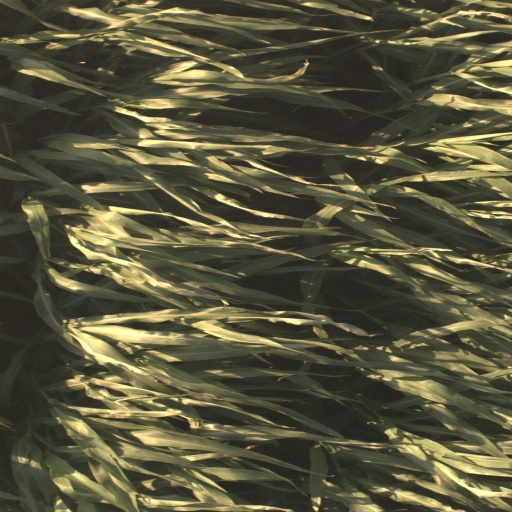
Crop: sorghum